Catholic Church in Ukraine

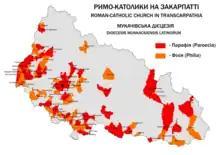
Roman-Catholic parish in Transcarpathia region of Ukraine

The present Archbishop for the Latins is Mieczysław Mokrzycki (ordained on 29 September 2007 by Pope Benedict XVI).